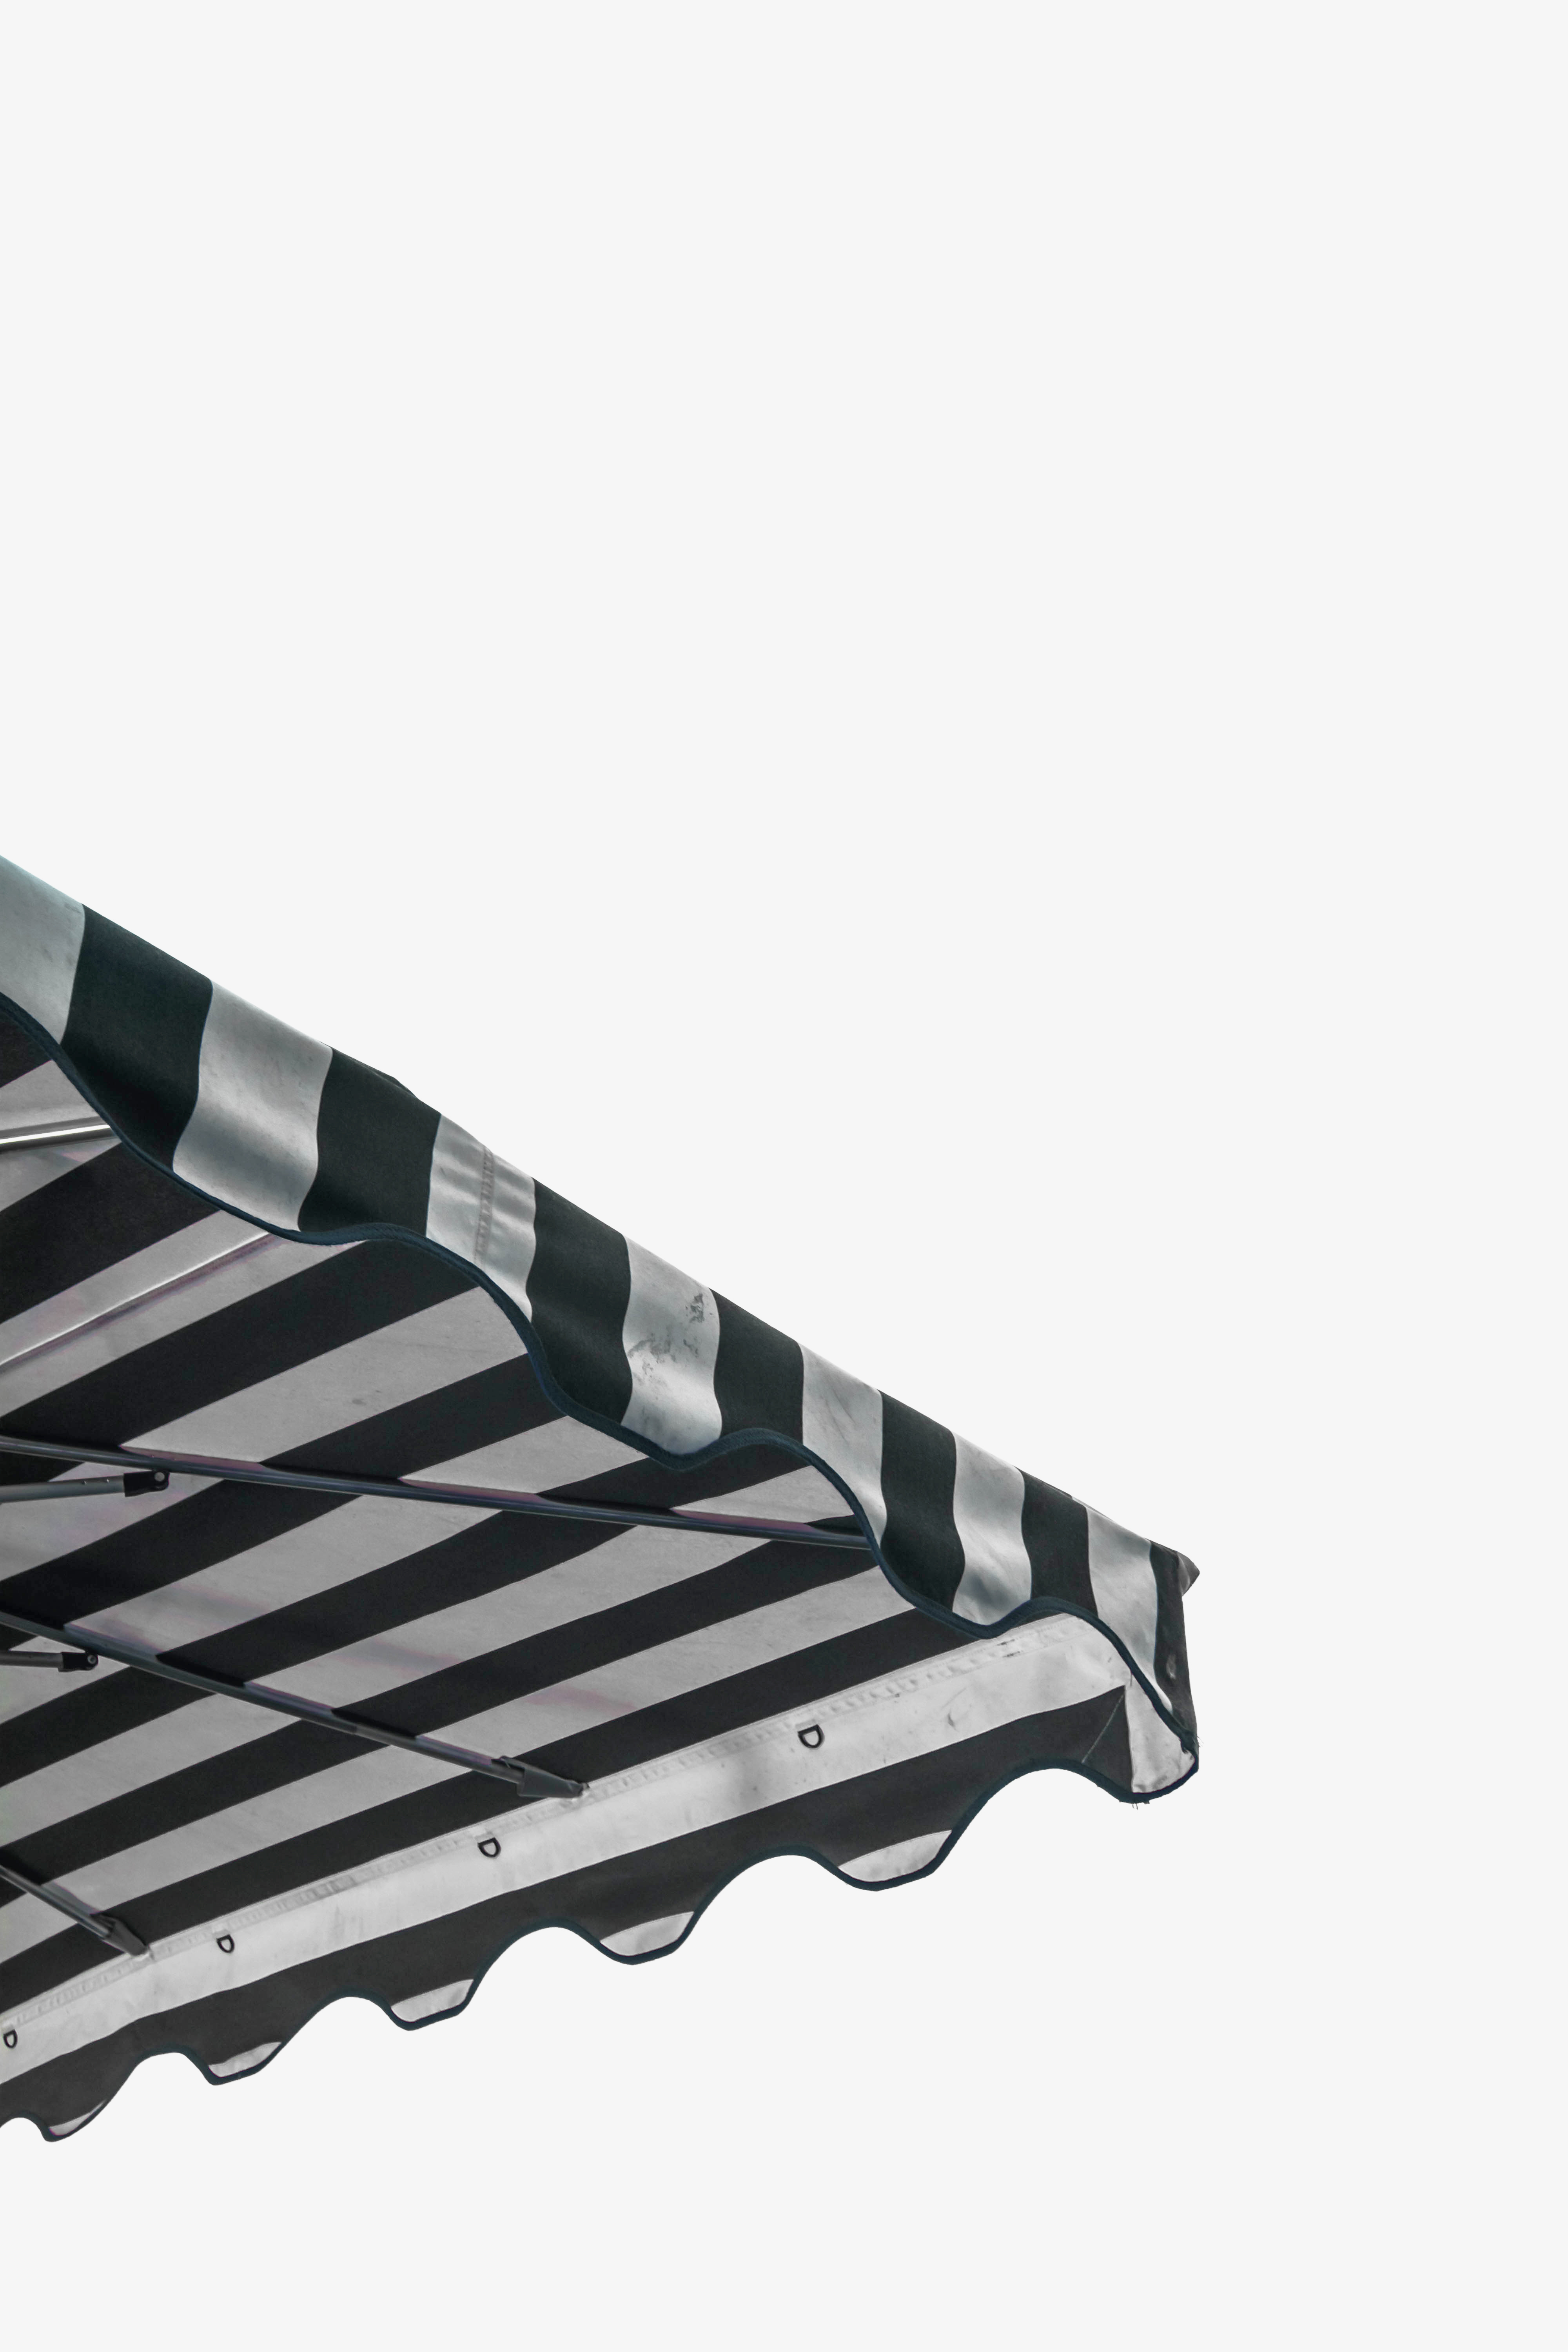
awning, parasol, striped, minimal, minimalsm